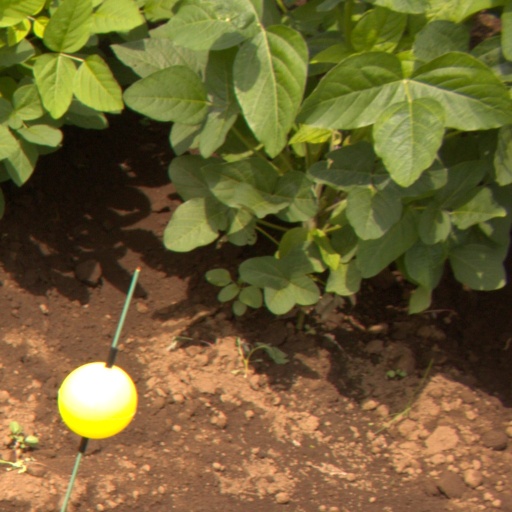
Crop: soybean